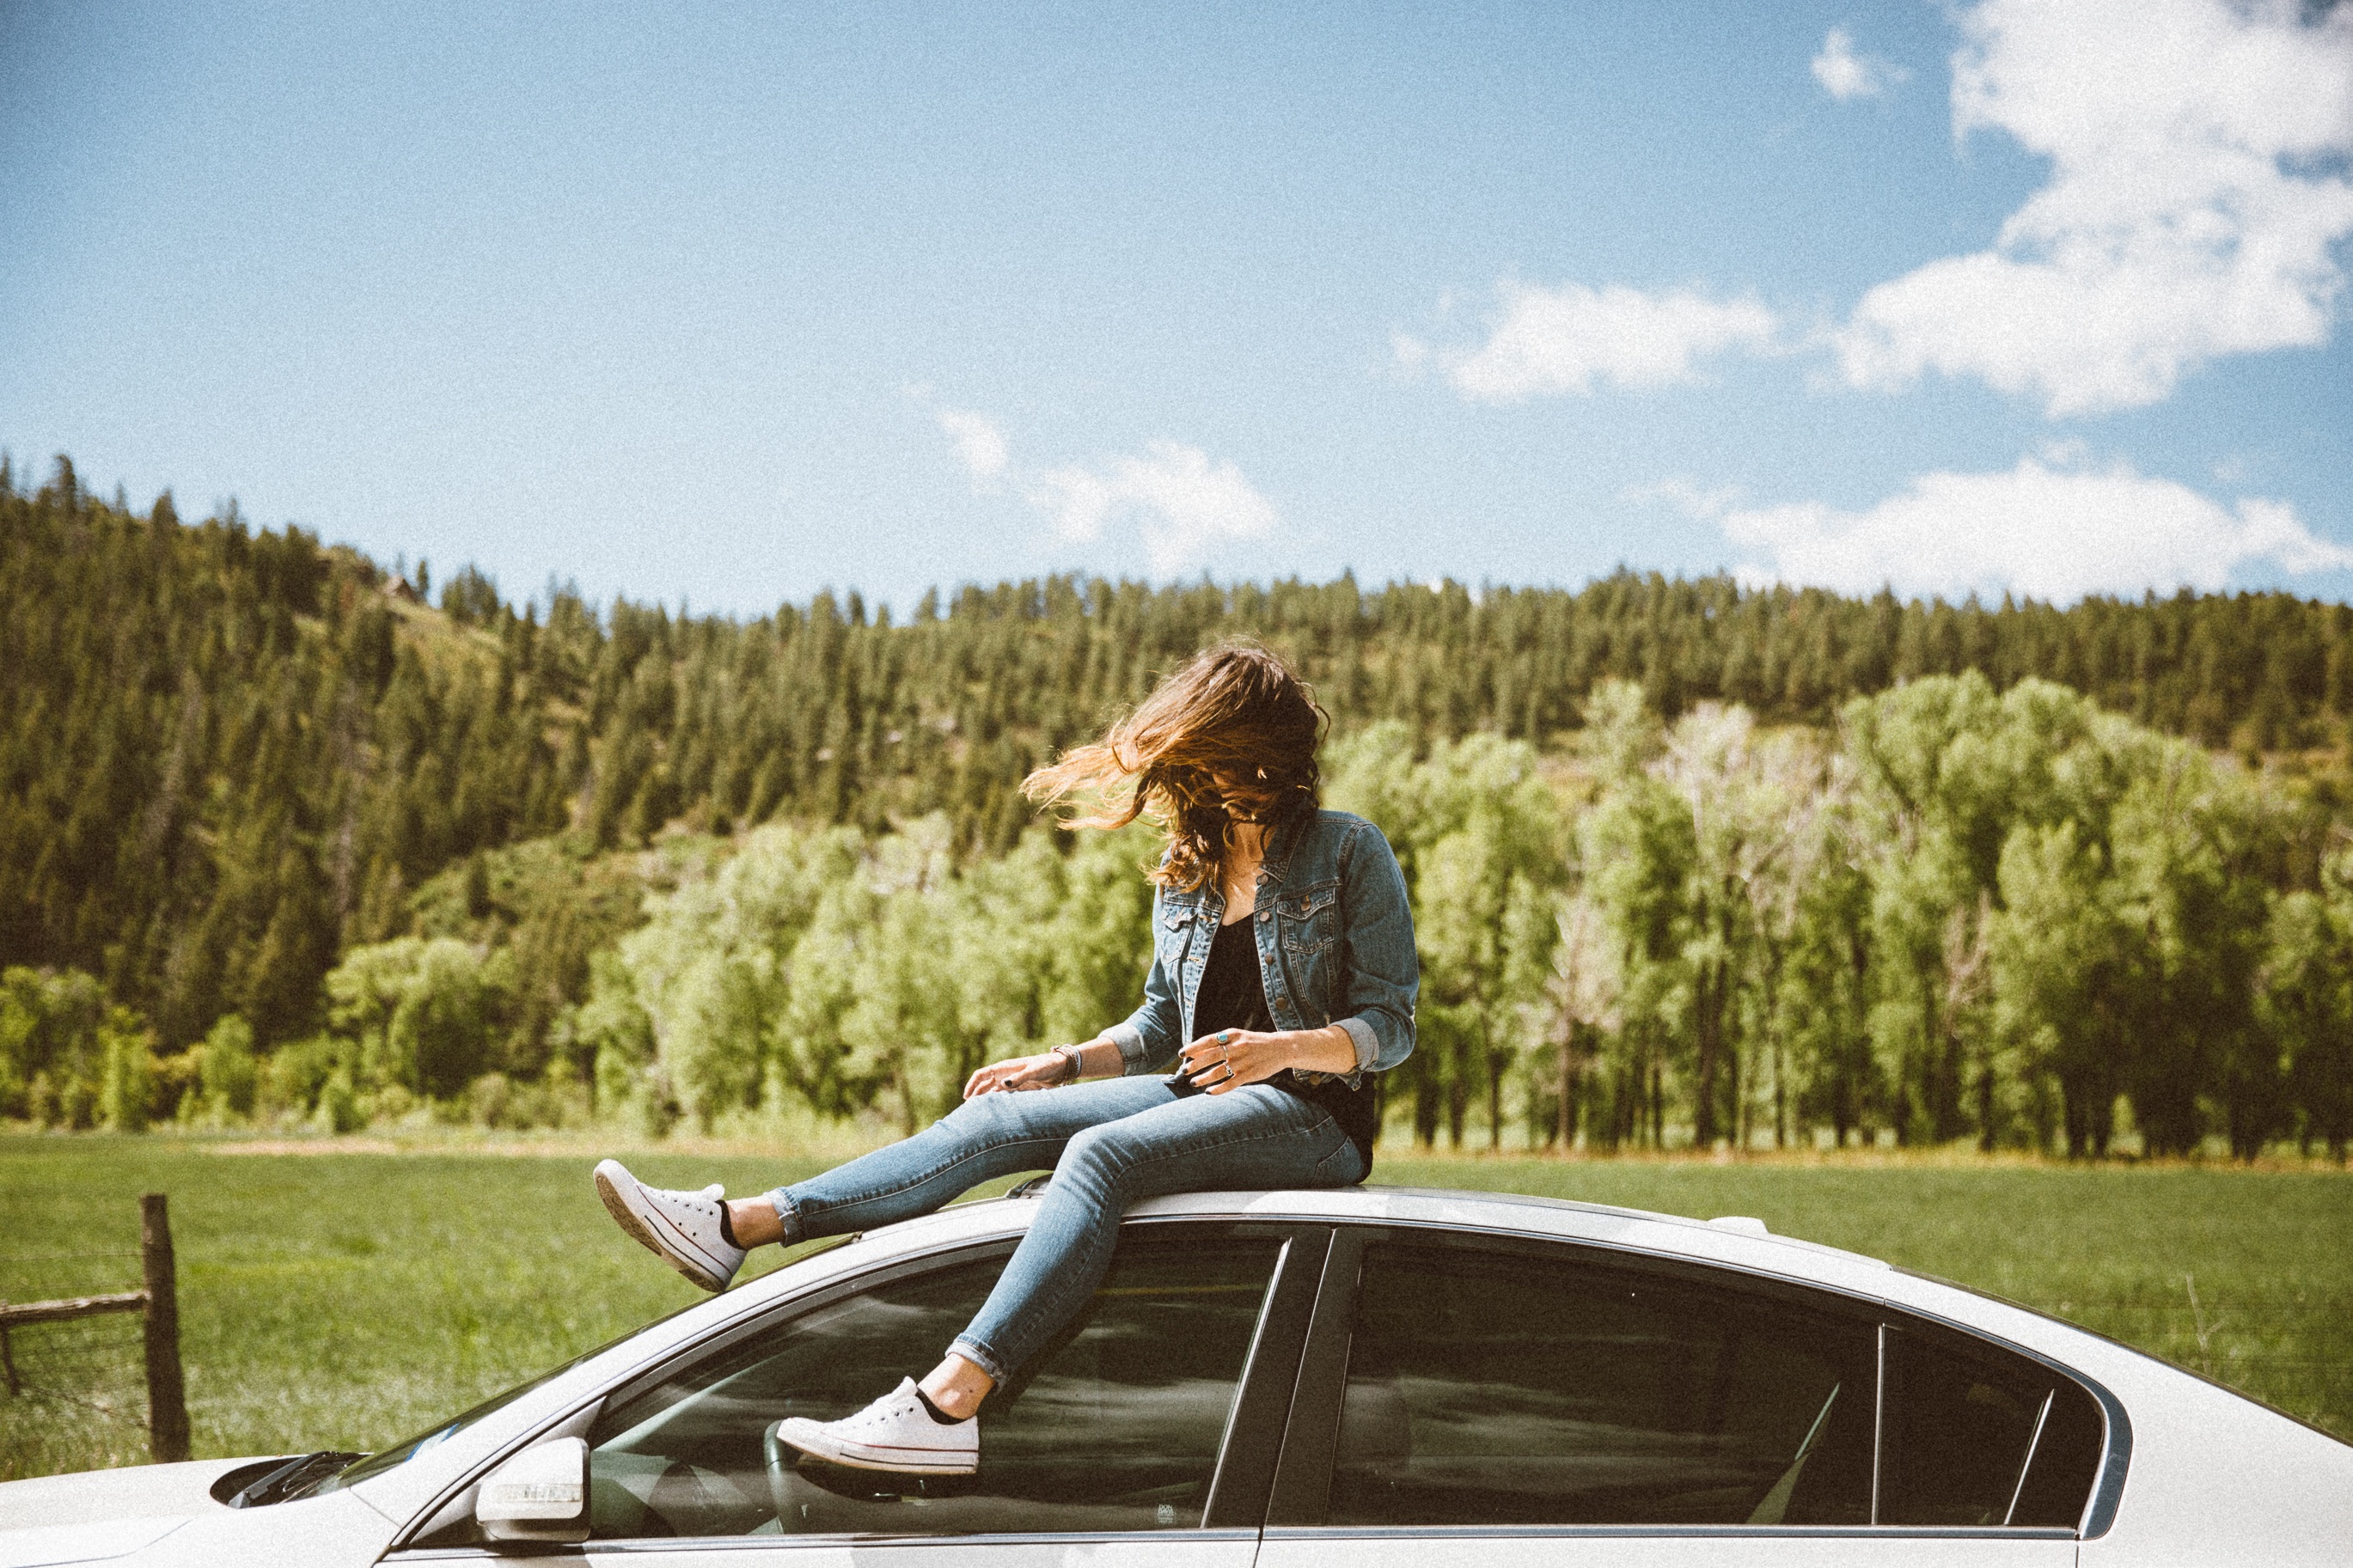
tree, outdoor, person, woman, car, driving, vehicle, road trip